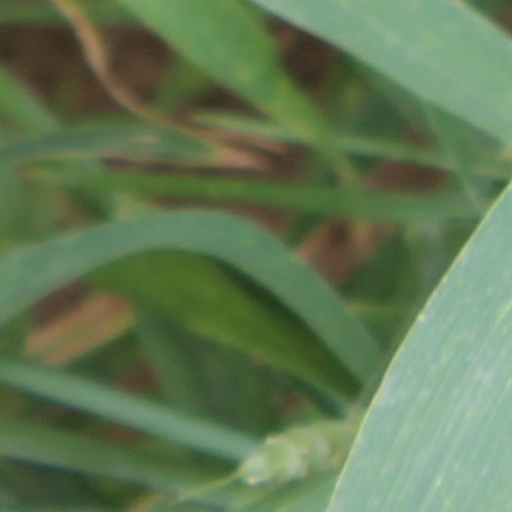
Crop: wheat